High Society (2018 film)

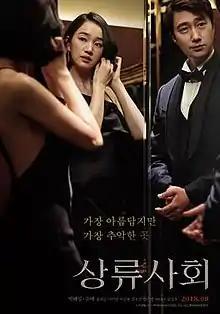
Theatrical release poster

High Society is a 2018 South Korean drama film directed by Byun Hyuk. It stars Park Hae-il and Soo Ae. The film was released in South Korea on August 29, 2018.